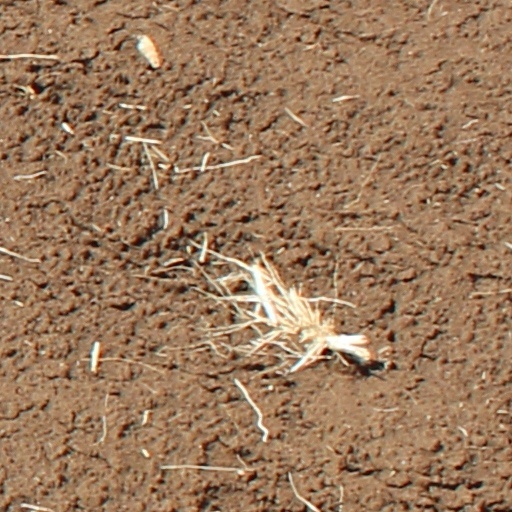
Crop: wheat